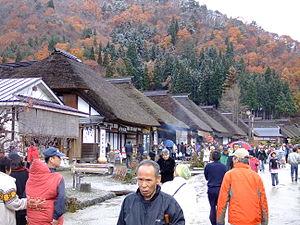
Ōuchi-juku est un shukuba du Aizu Nishi Kaidō de l'époque d'Edo. À présent situé dans la ville de Shimogō, Fukushima, district de Minamiaizu dans la préfecture de Fukushima, il est renommé pour ses nombreux bâtiments de l'époque d'Edo aux toits en chaume qui bordent sa rue principale.